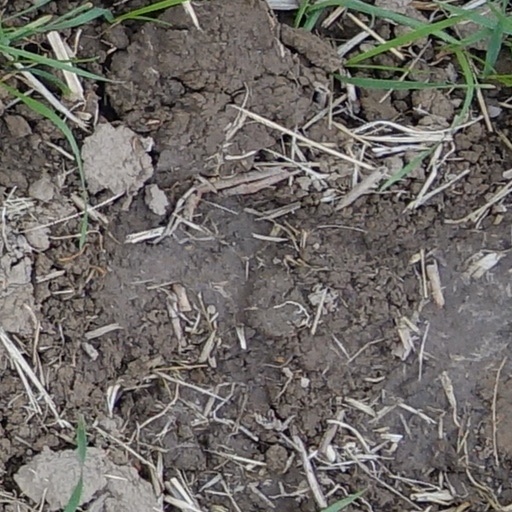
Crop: wheat